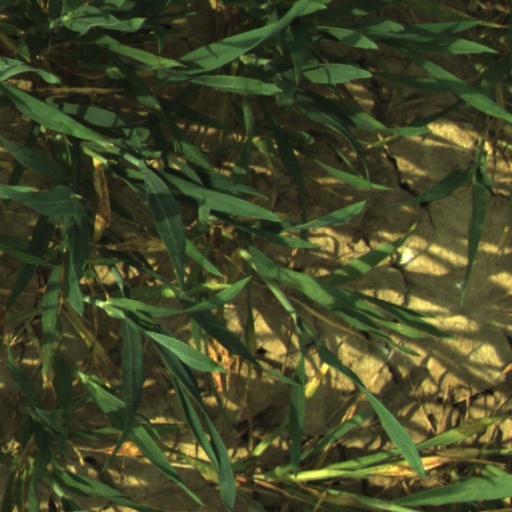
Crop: wheat